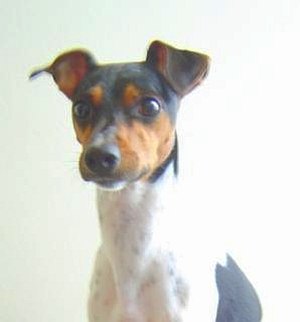
Brasiliansk terrier
Brasiliansk Terrier
Brasiliansk Terrier er en hunderace af typen terrier der er udviklet i Brasilien. Den ligner og har muligvis som stamfar, Foxterrieren, selvom nogle mener at der kan være andre stamfædre såsom Jack Russell Terrier. Racen er ikke anerkendt af FCI eller andre.